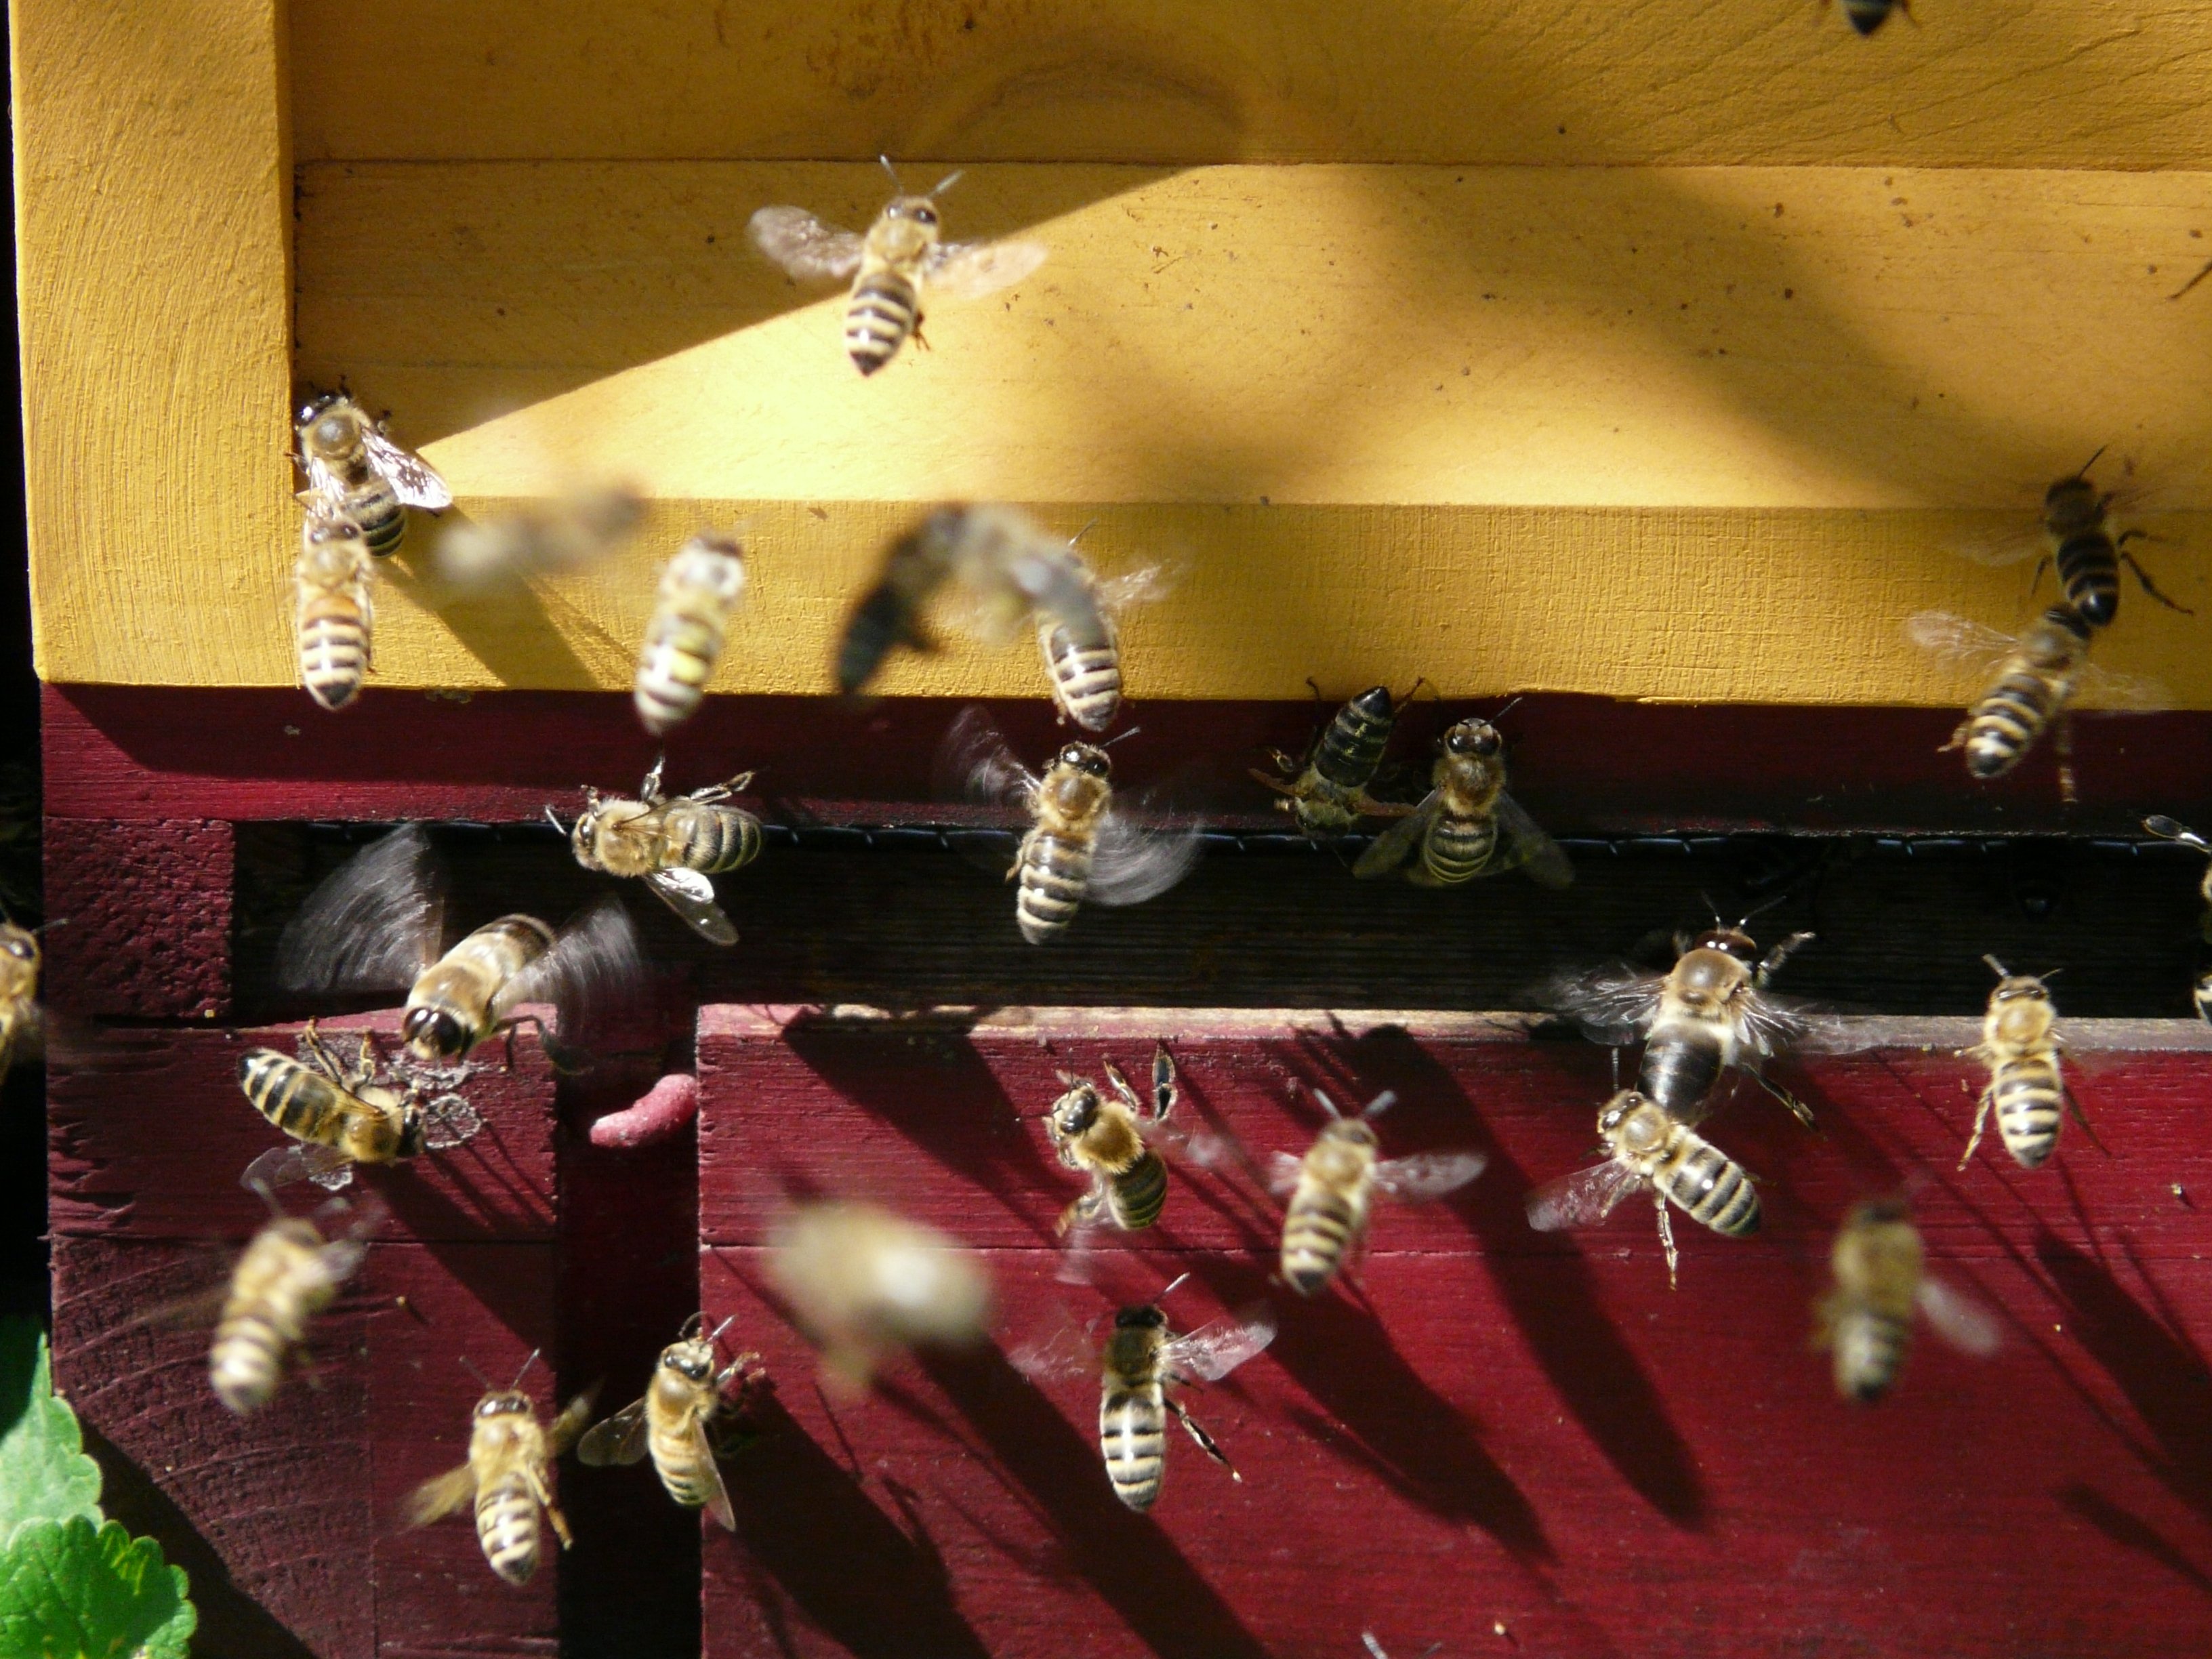
flower, fly, honey, summer, insect, beekeeper, hive, bee, hum, beehive, flight insect, beekeeping, honey bees